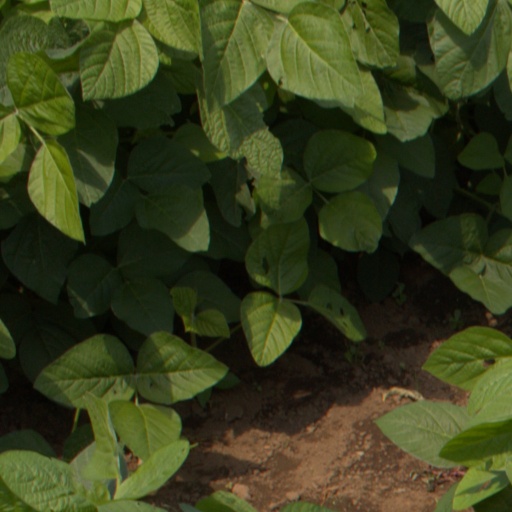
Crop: soybean